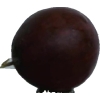
Label: gooseberry